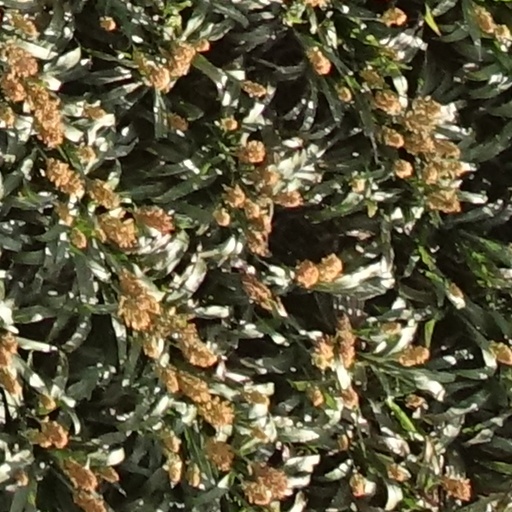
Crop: sorghum